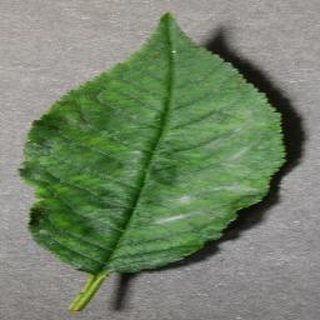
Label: cherry_powdery_mildew